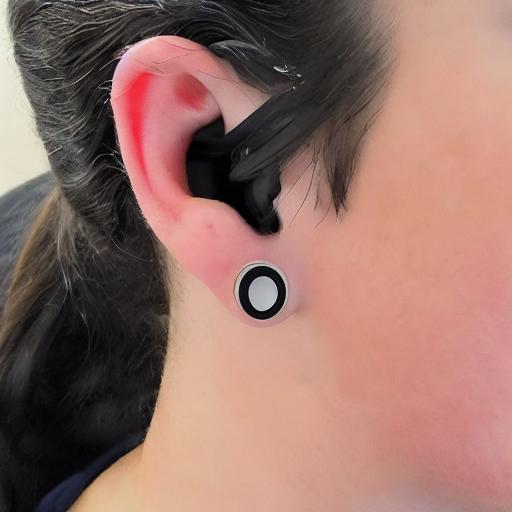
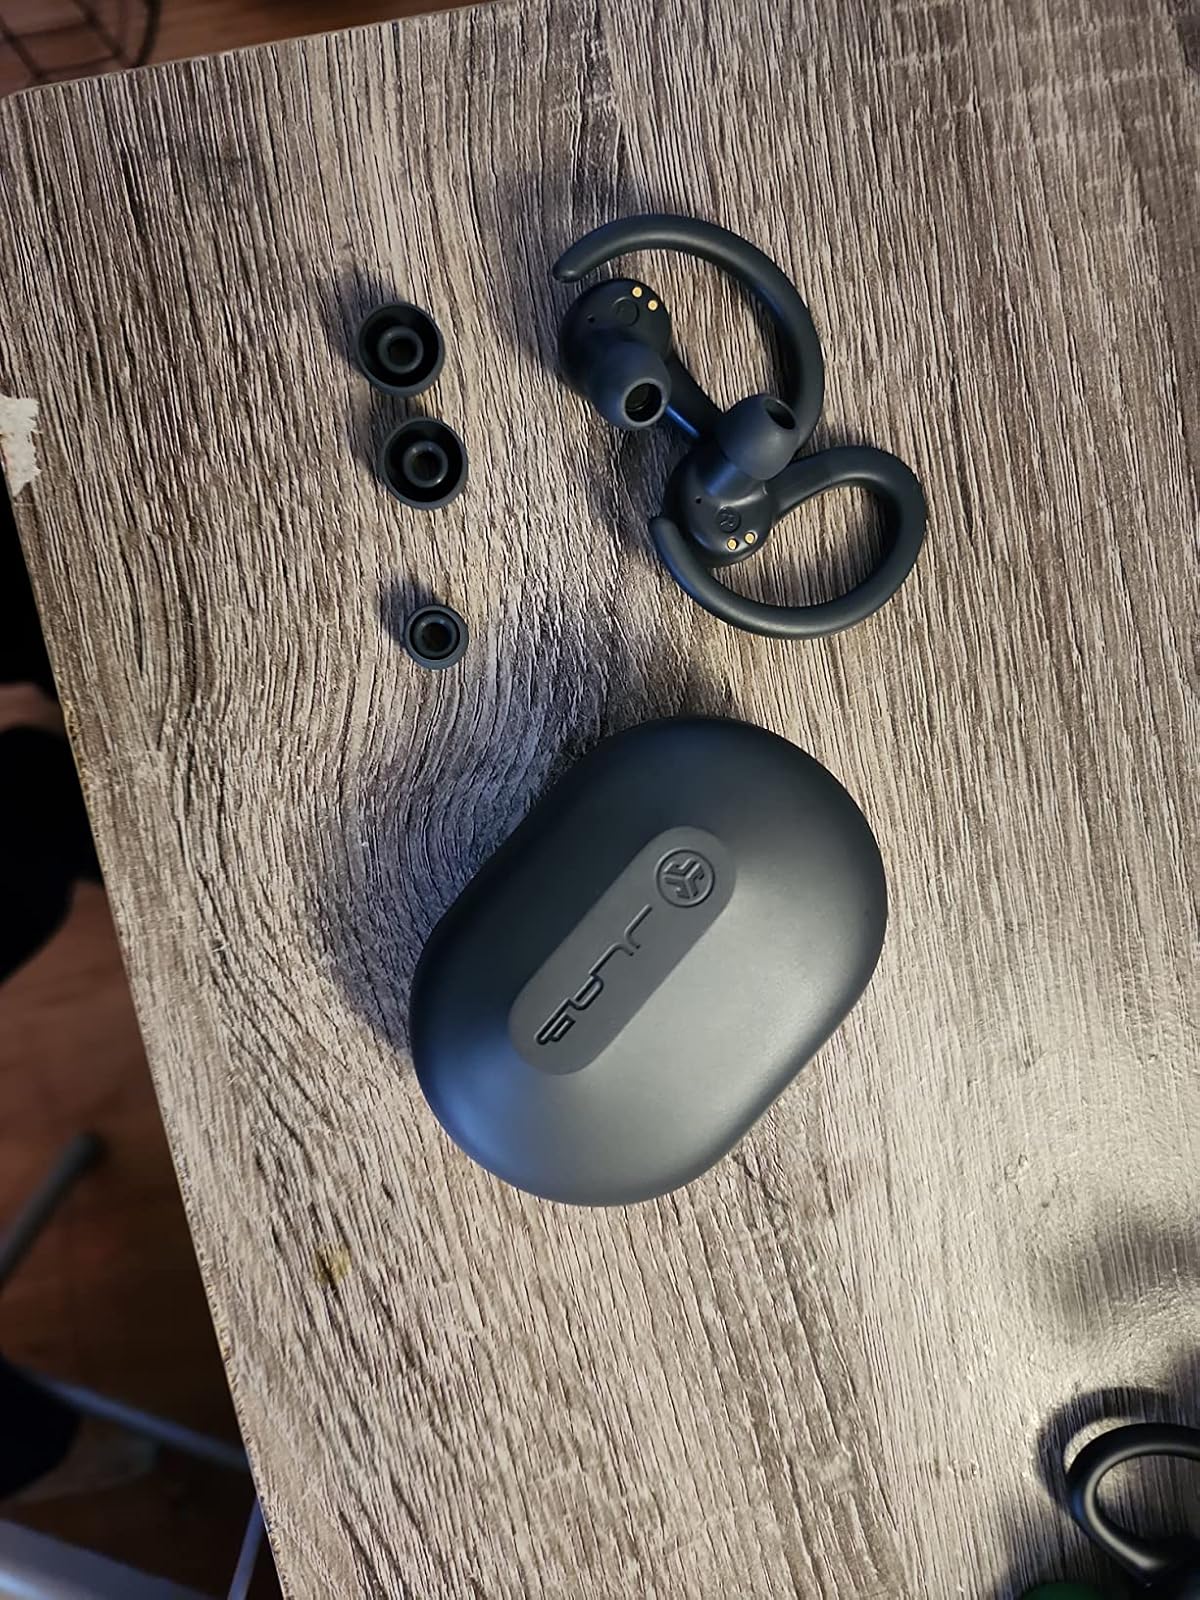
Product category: earbuds
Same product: no